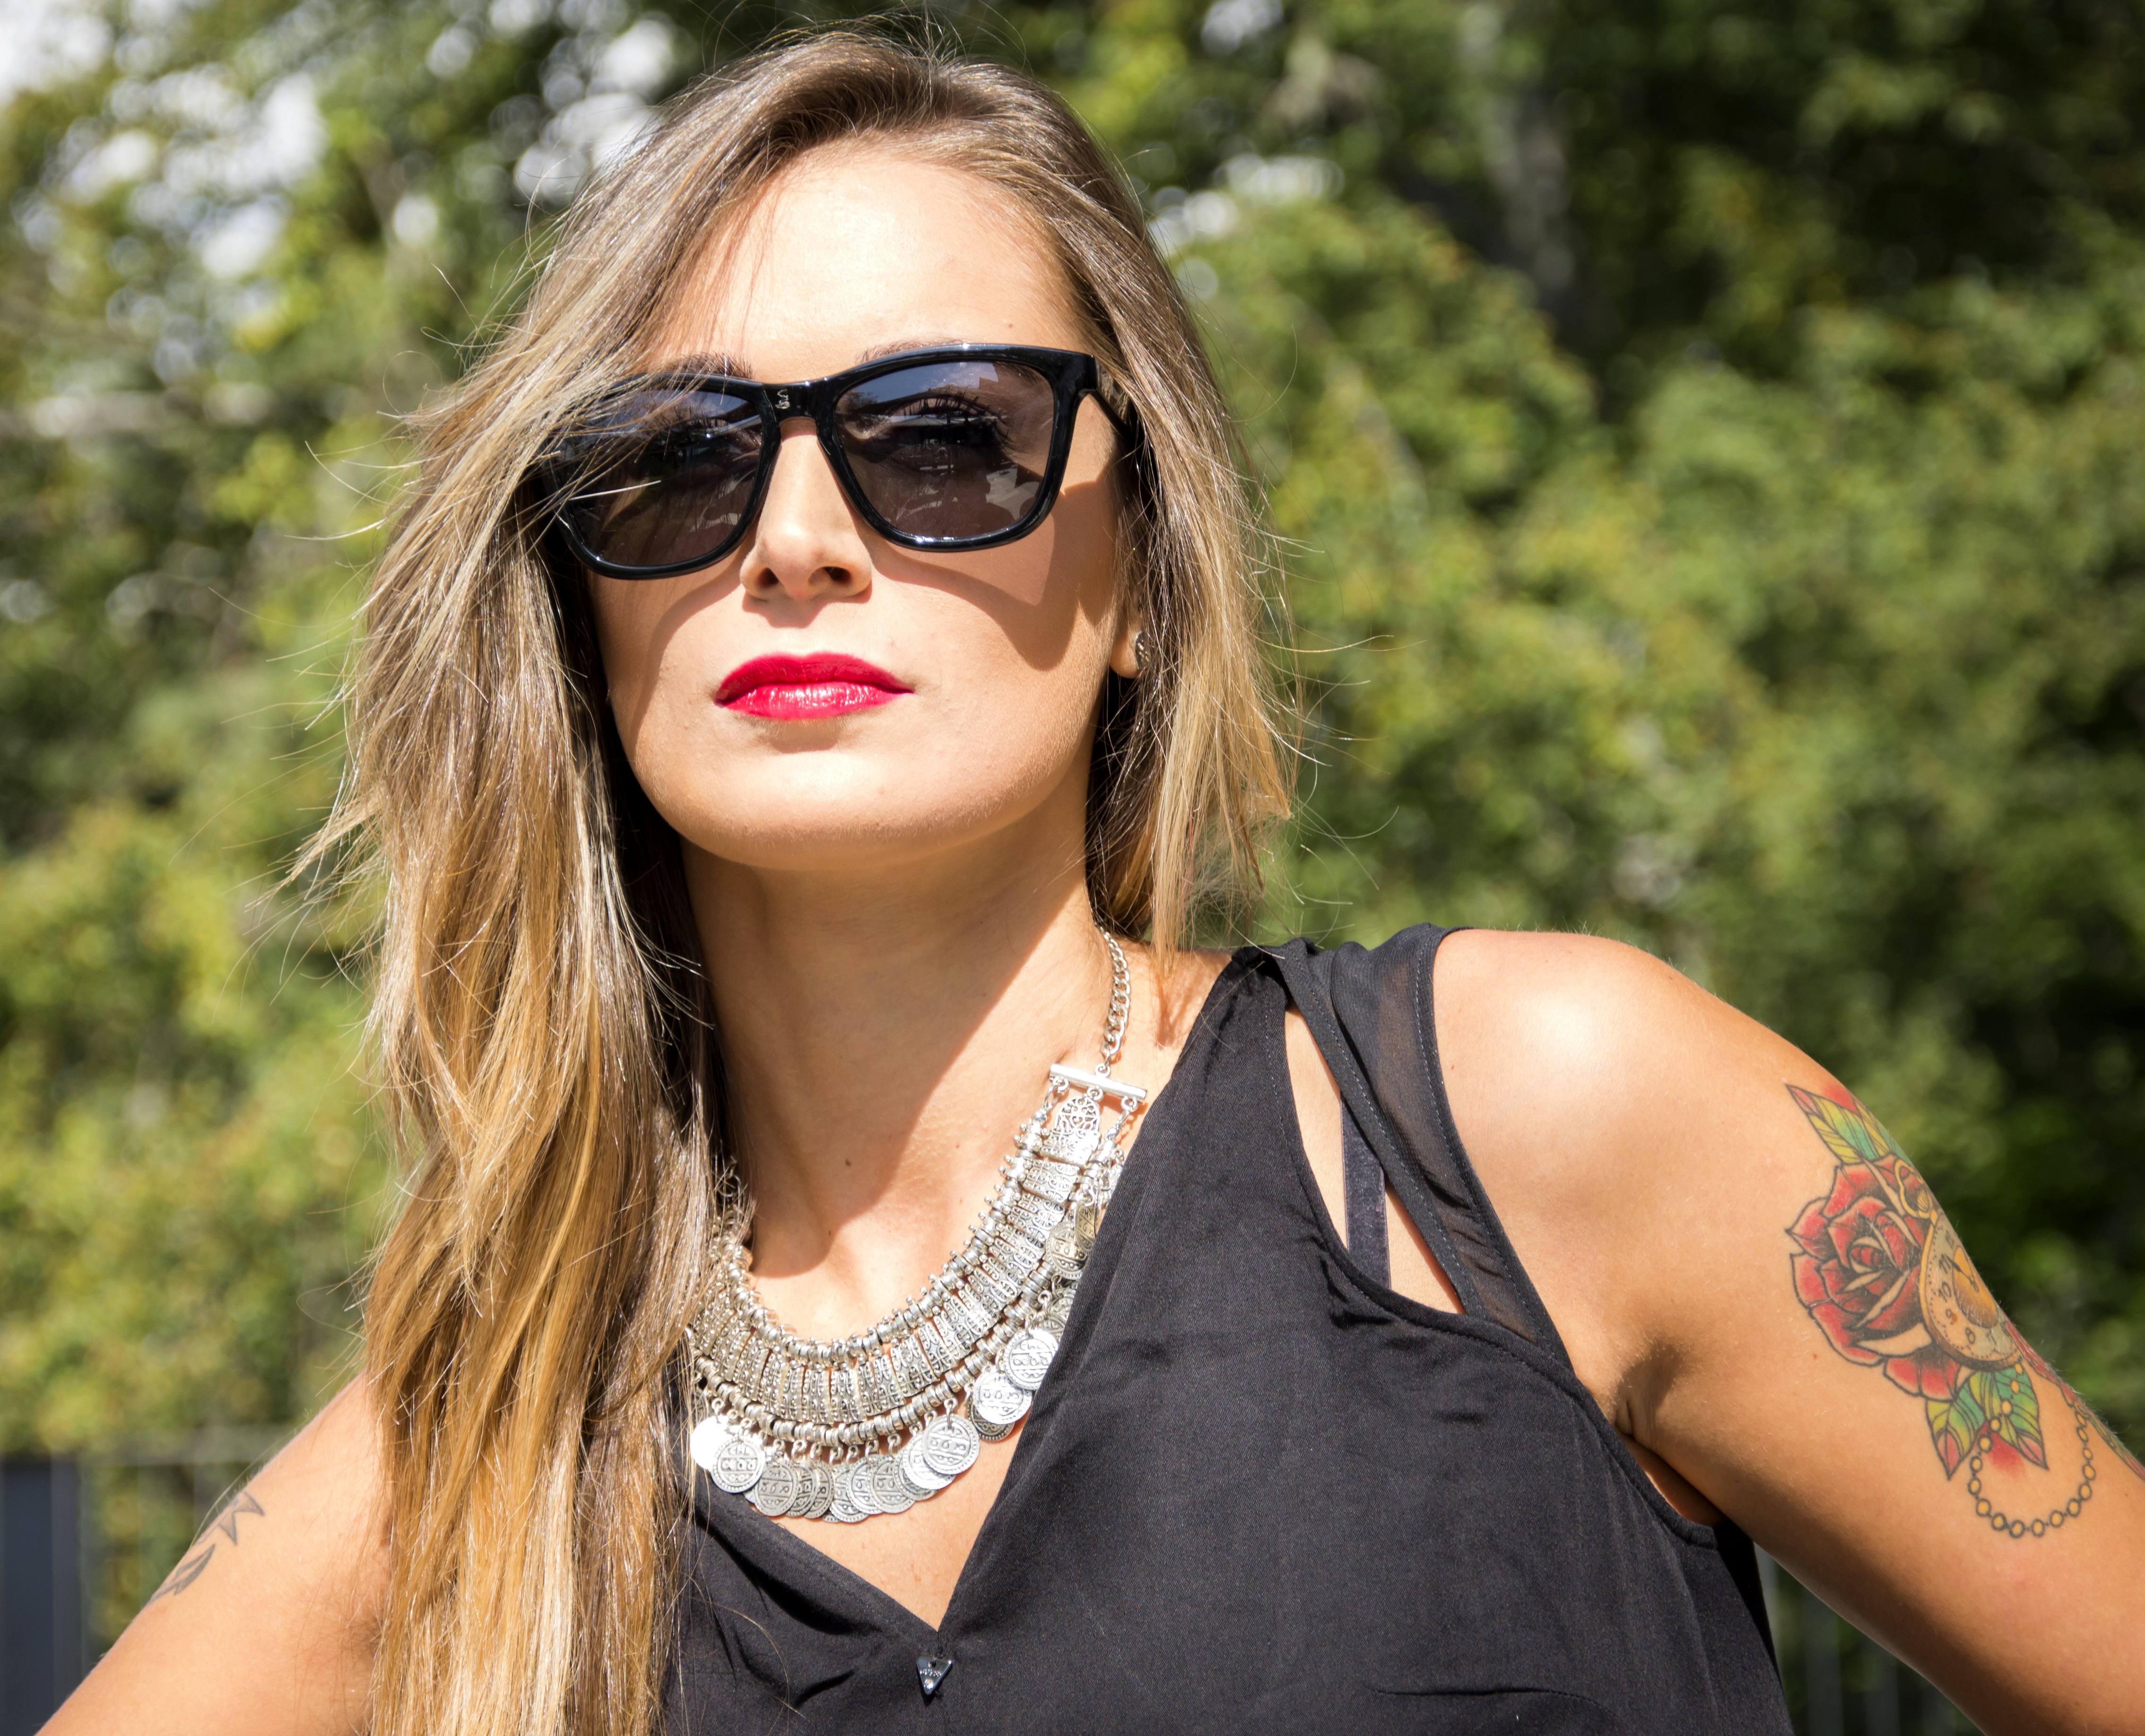
girl, woman, hair, portrait, model, spring, fashion, lady, hairstyle, smile, dress, sunglasses, eye, glasses, skin, eyewear, beauty, blond, aviator, beautiful woman, photo shoot, sensolatino, brown hair, portrait photography, vision care